William and Anita Newman Library

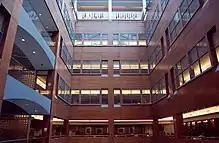
The atrium within the Newman Library

The Lexington Avenue surface line originally began service in April 1895 as a horsecar route. On October 13, 1895, the line began operating as a cable railway. The 25th Street Power House, also known as the Lexington Building, was constructed so it could pull the cables. One of the first tenants of the upper portion of the Lexington Building was "McClure's" magazine. Their offices and printing plant were located on the sixth floor of the building, occupying of space. The company became Doubleday & McClure in 1897, but continued to occupy the Lexington Building. In 1901, the Lexington Avenue Line was converted from a cable car line into an electric streetcar line. At this time, the Lexington Building was downgraded from a power house into a substation, converting alternating current into direct current. After "McClure's" was sold to creditors in 1911, on May 1, 1913, the sixth floor facility was taken over by "The Publishers' Weekly".